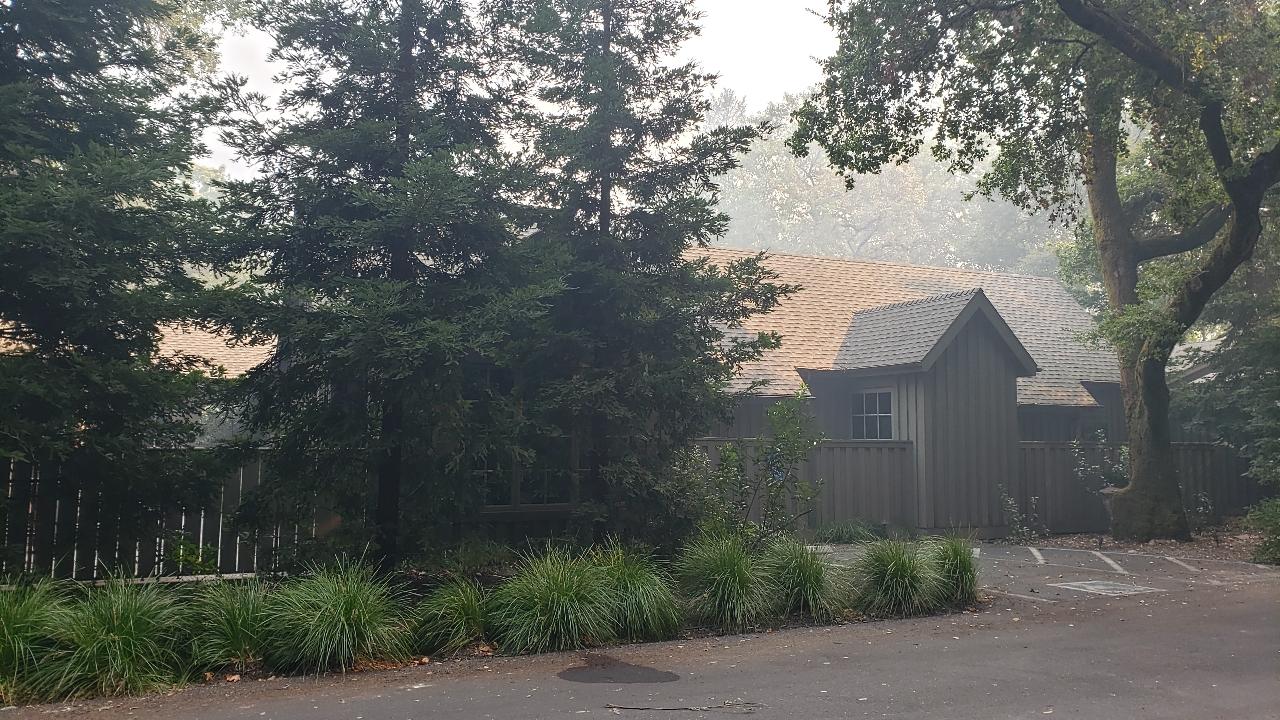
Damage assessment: affected